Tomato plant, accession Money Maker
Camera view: tilt-top (135 deg); turntable rotation: 150 degrees
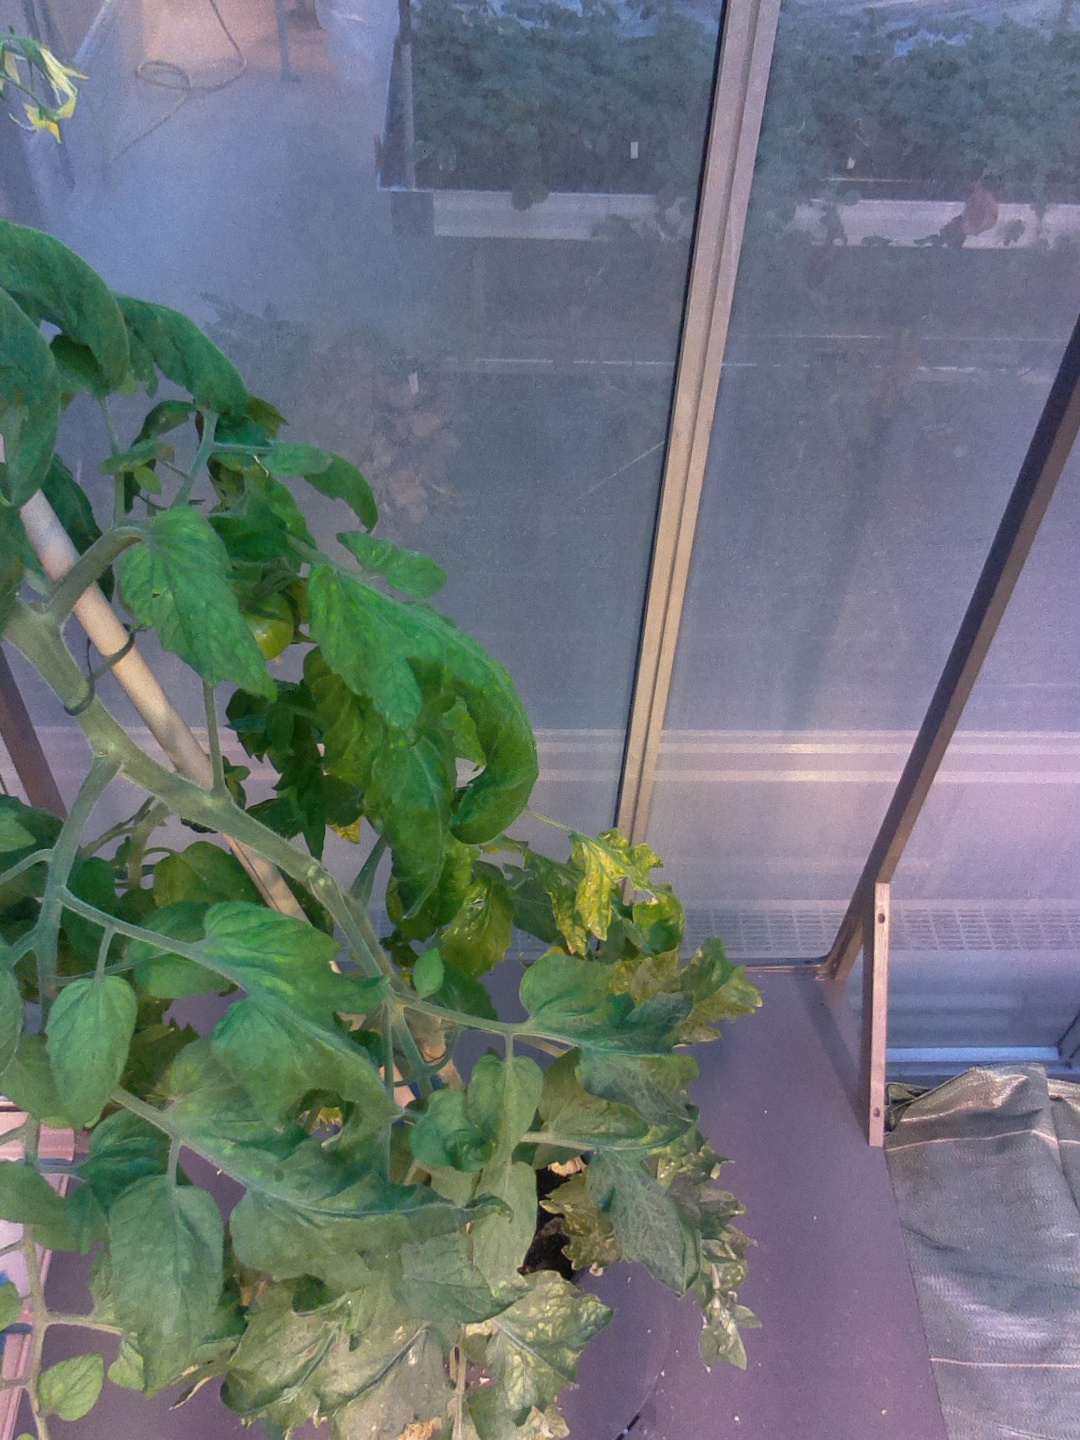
BBCH growth stage 71: 10%-20% of final fruit size